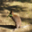
Label: kangaroo